Giuseppe Mario Bellanca

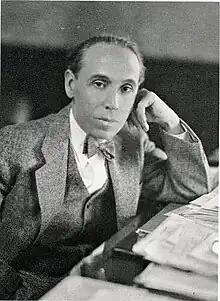
Bellanca circa 1930

Giuseppe Mario Bellanca (March 19, 1886 – December 26, 1960) was an Italian-American aviation pioneer, airplane designer and builder, who is credited with many design firsts and whose aircraft broke many aviation records. He was inducted into the National Aviation Hall of Fame in 1973. The Bellanca C.F., one of the world's first enclosed-cabin monoplanes, is on display at the National Air and Space Museum. Bellanca was known mostly for his long range aircraft which led the way for the advancement of international and commercial air transportation.